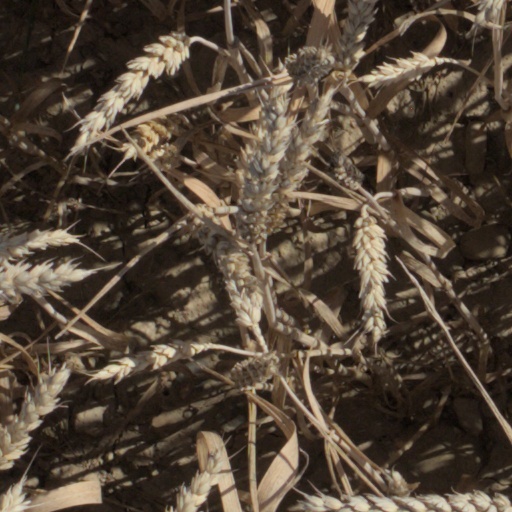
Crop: wheat